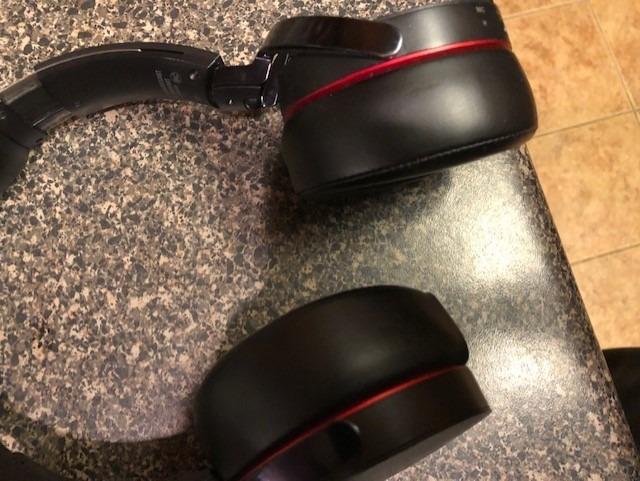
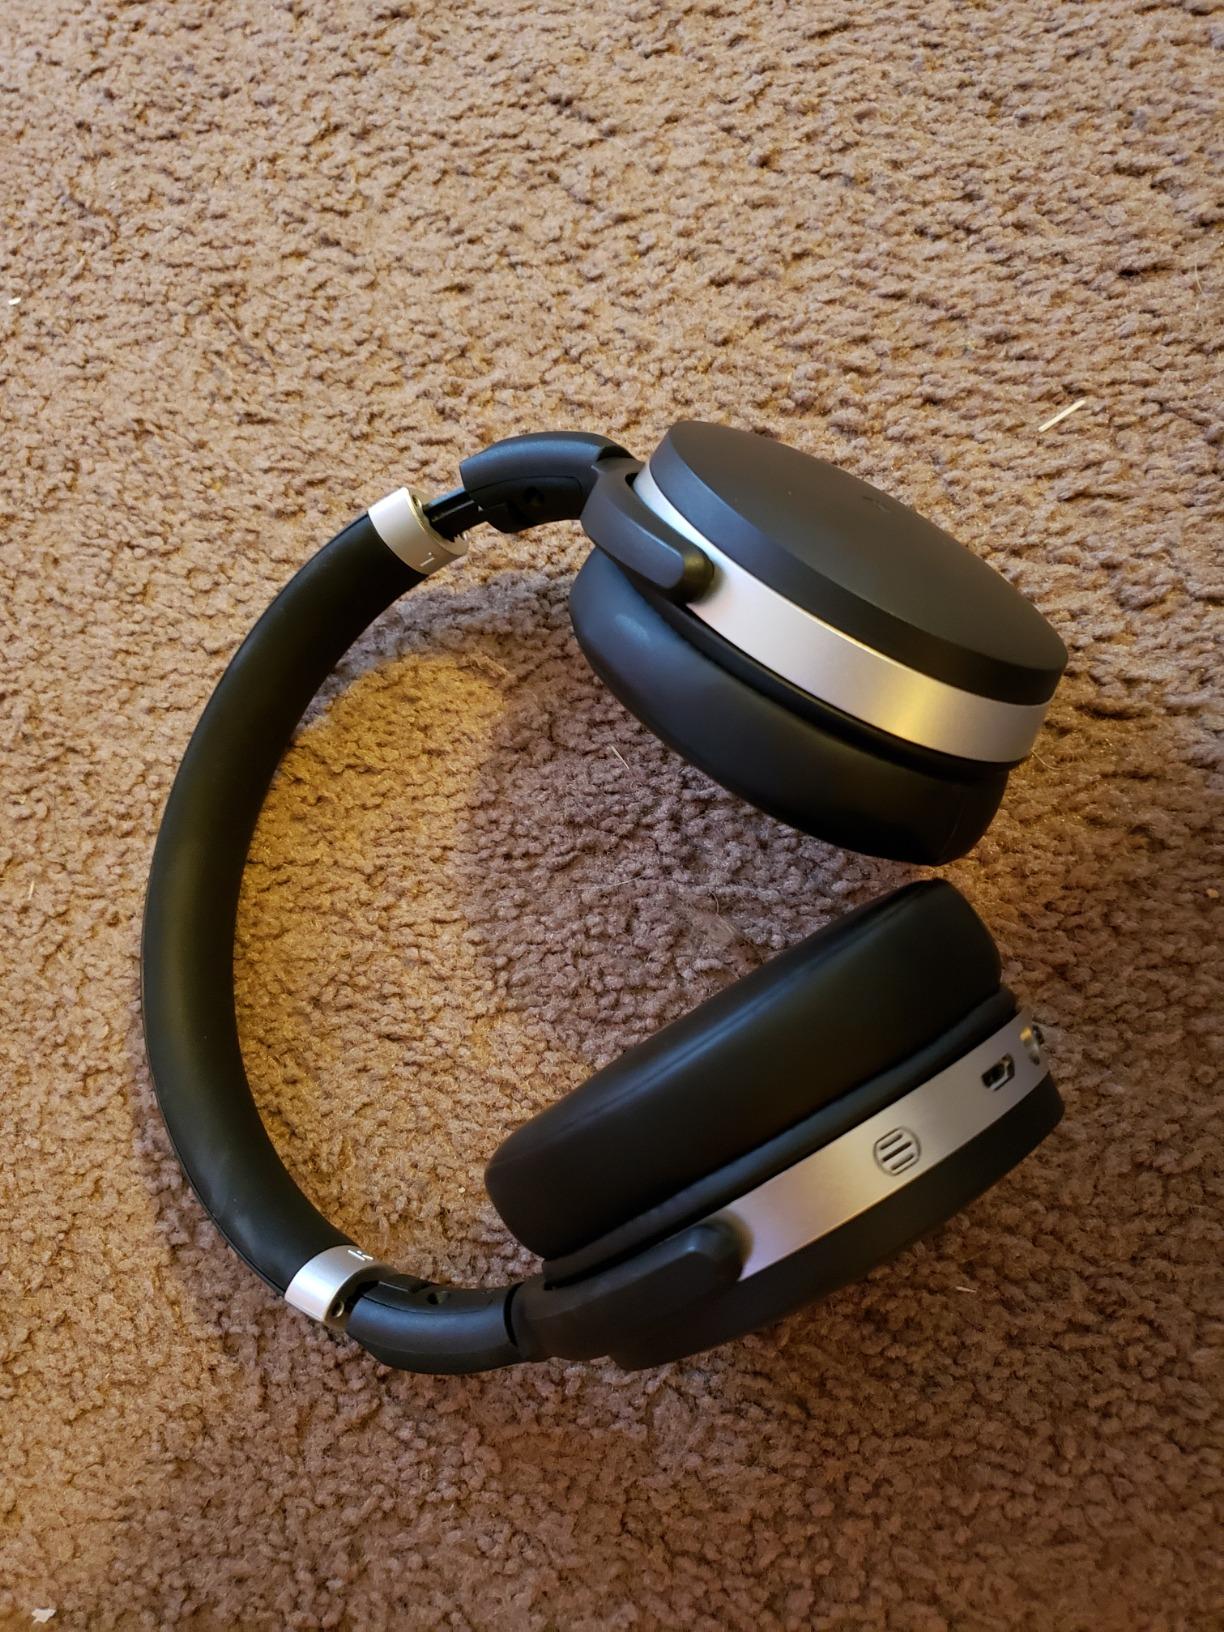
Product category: headphones
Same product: no